History of Asian art

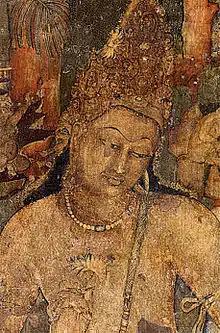
Fresco from Ajanta Caves, c. 450–500

Laotian art includes ceramics, Lao Buddhist sculpture, and Lao music.